Lazarus von Schwendi

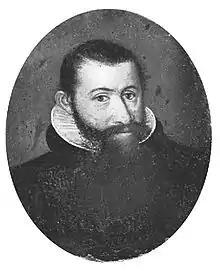
Lazarus von Schwendi

Lazarus von Schwendi, Barón de Hohenlandsberg (1522, Mittelbiberach – 28 May 1583, Ehrenkirchen) was a military commander in the Army of the Holy Roman Empire. He was important for the development of Alsatian viticulture; among his own vineyards in the region were Château de Lupfen-Schwendi and Château du Hohlandsbourg.